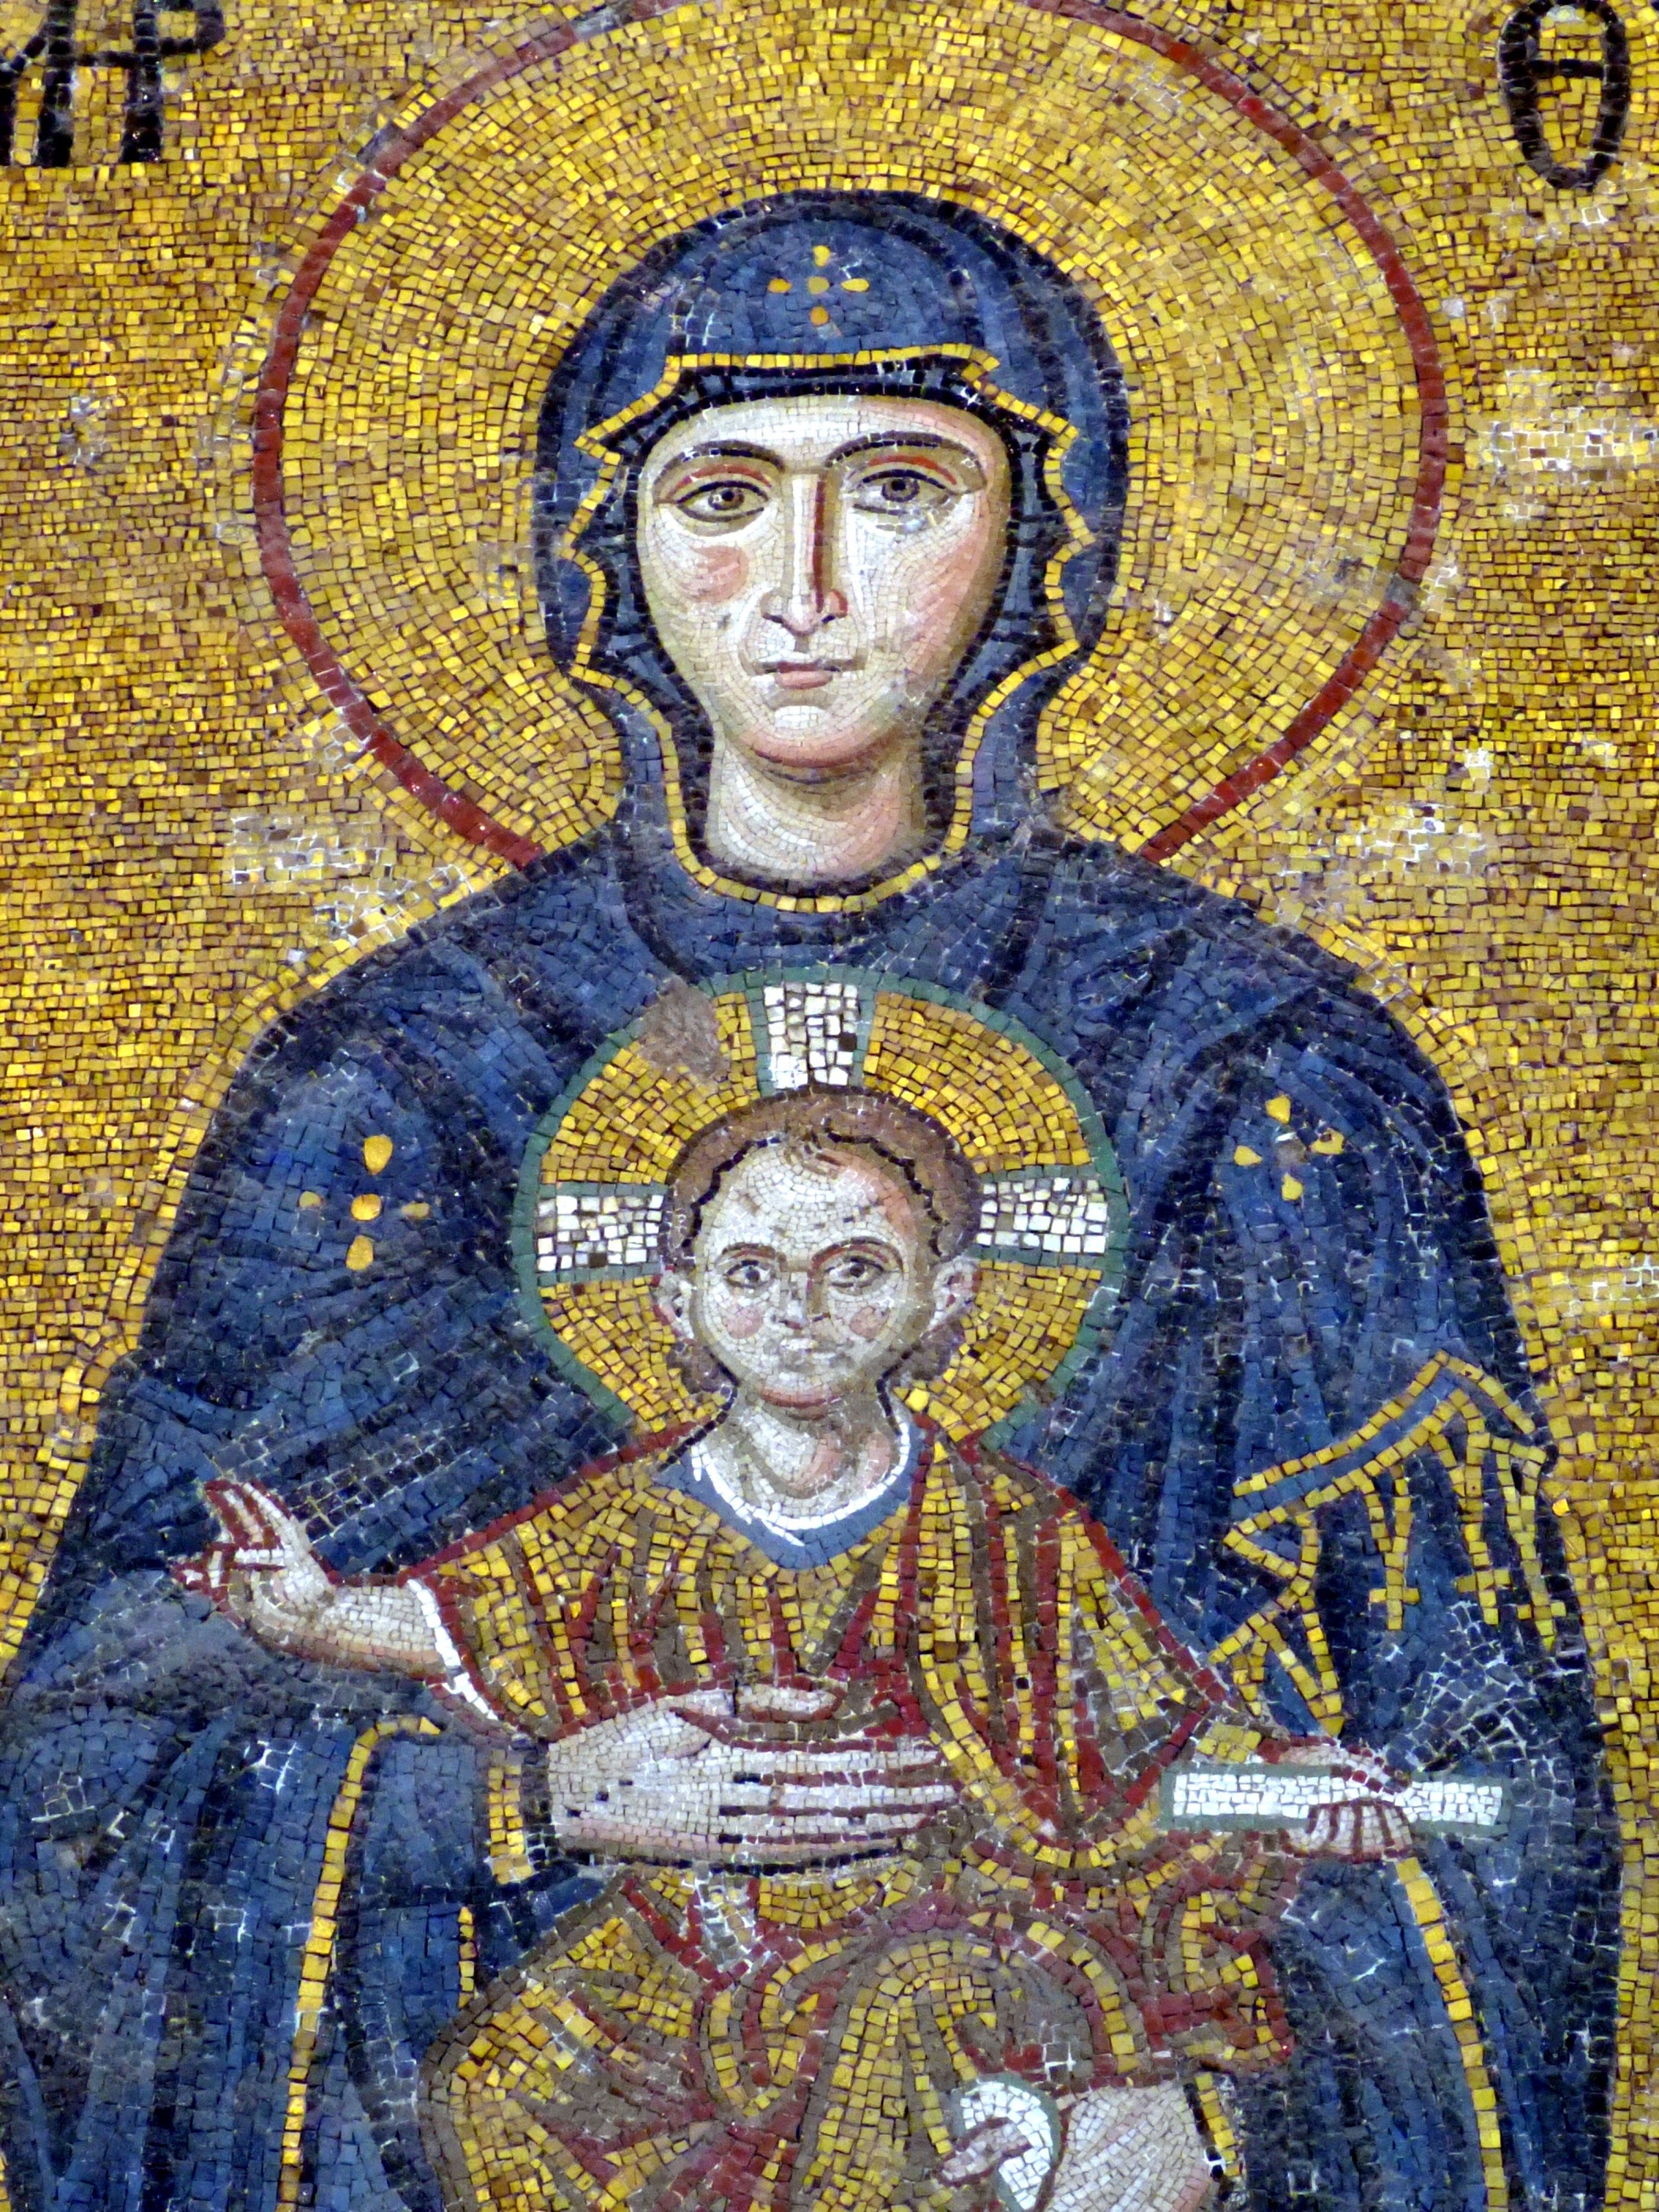
people, antique, golden, church, cross, monarch, art, faith, mosaic, maria, jesus, christianity, image, historically, middle ages, mythology, byzantine, madonna, archaeological site, gautama buddha, ancient history